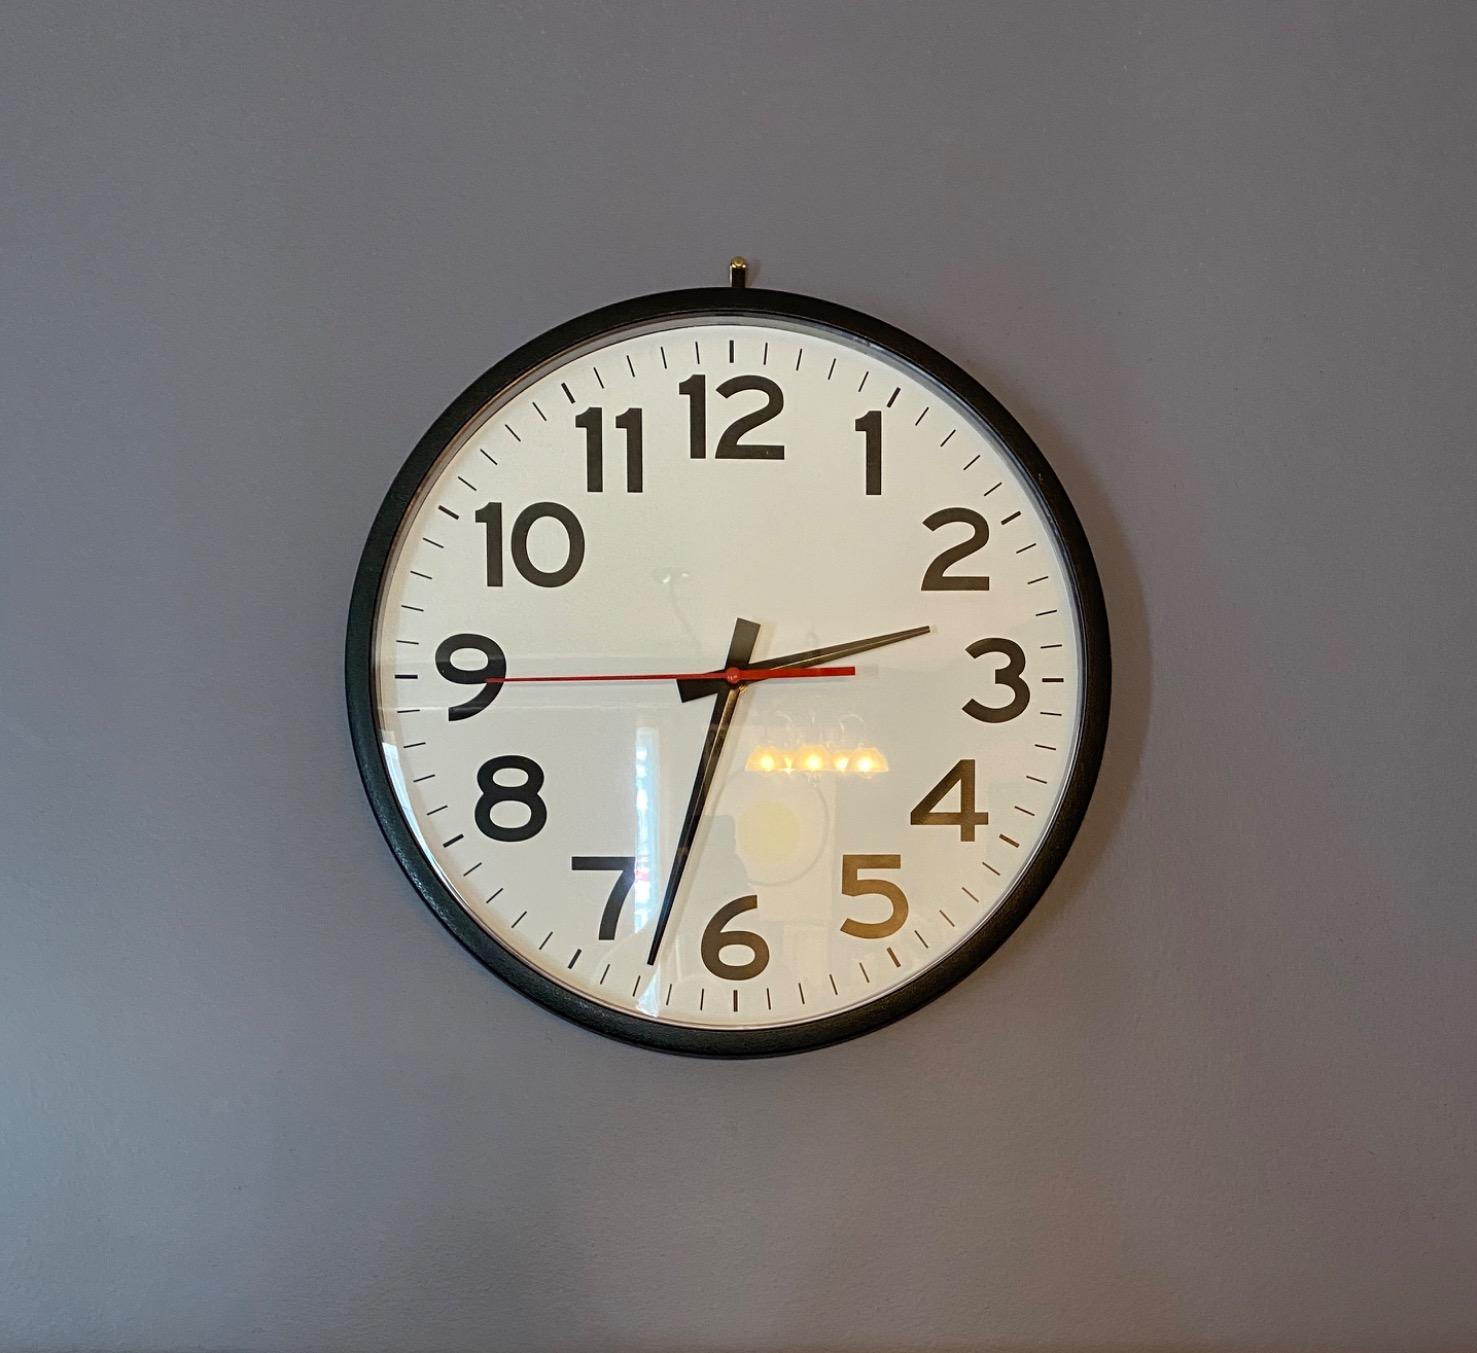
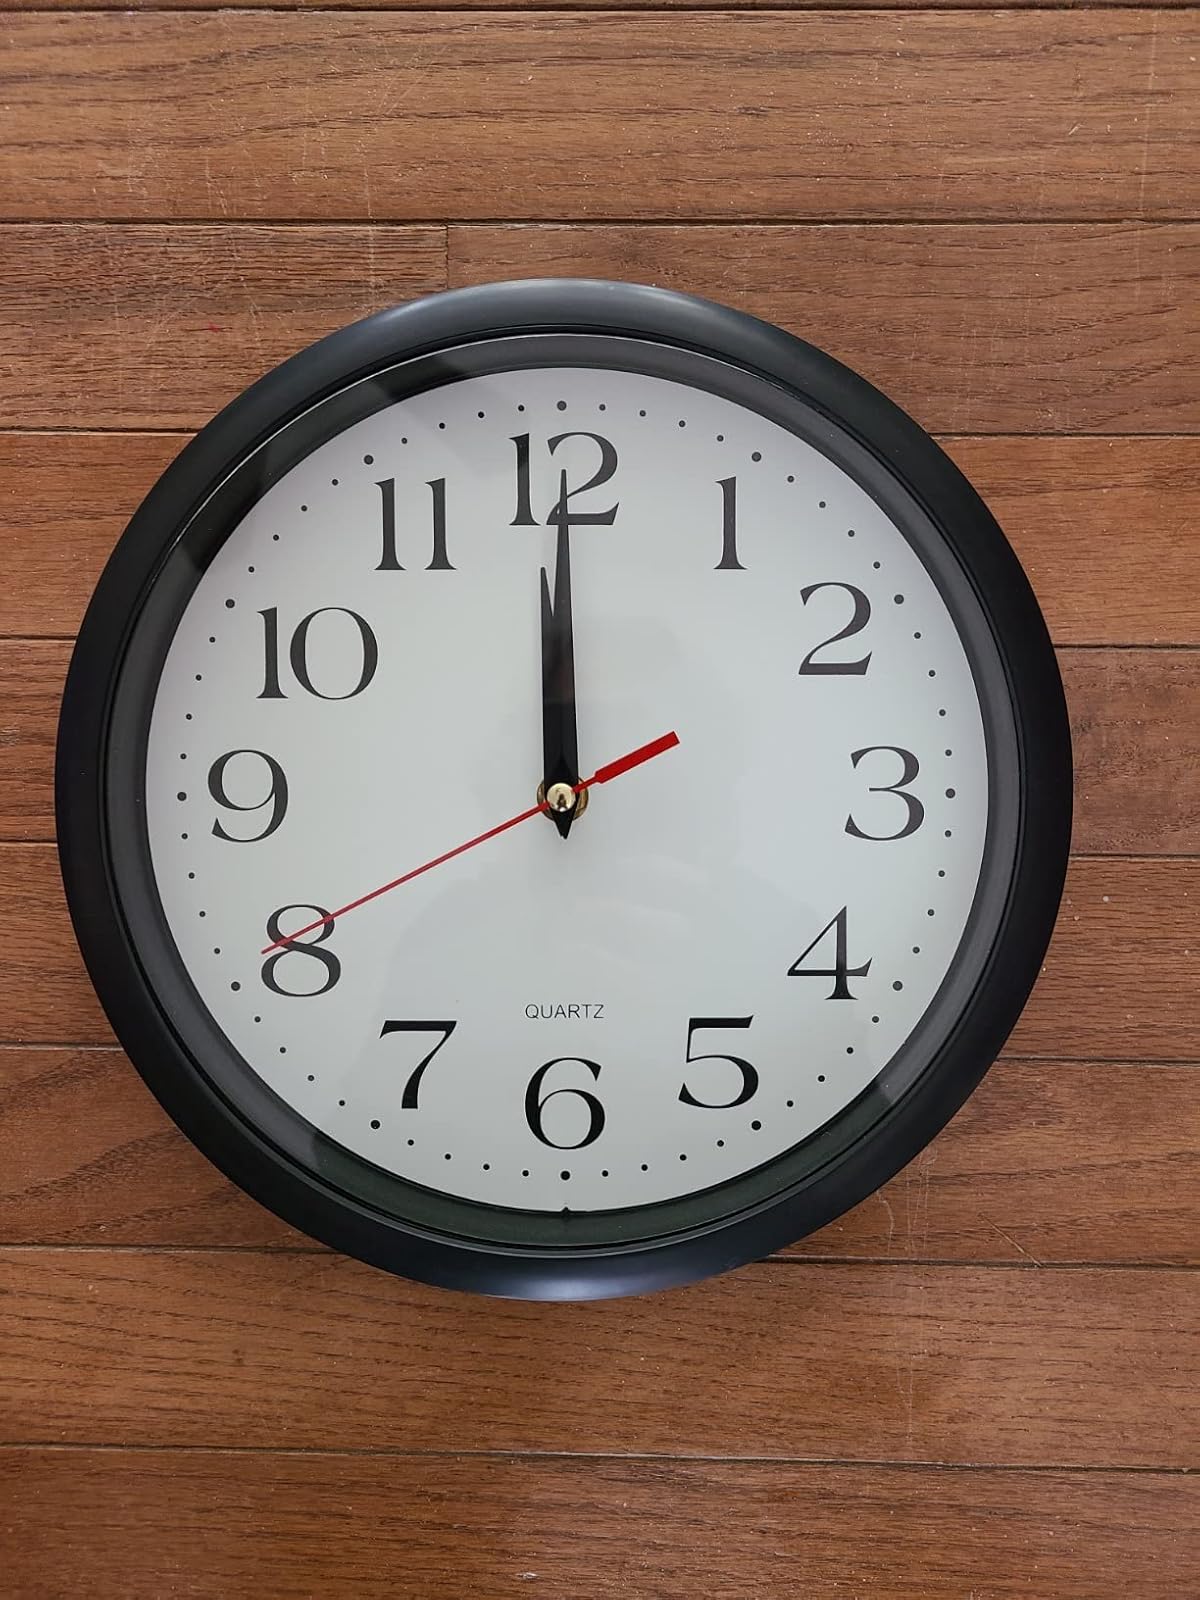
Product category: clock
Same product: no